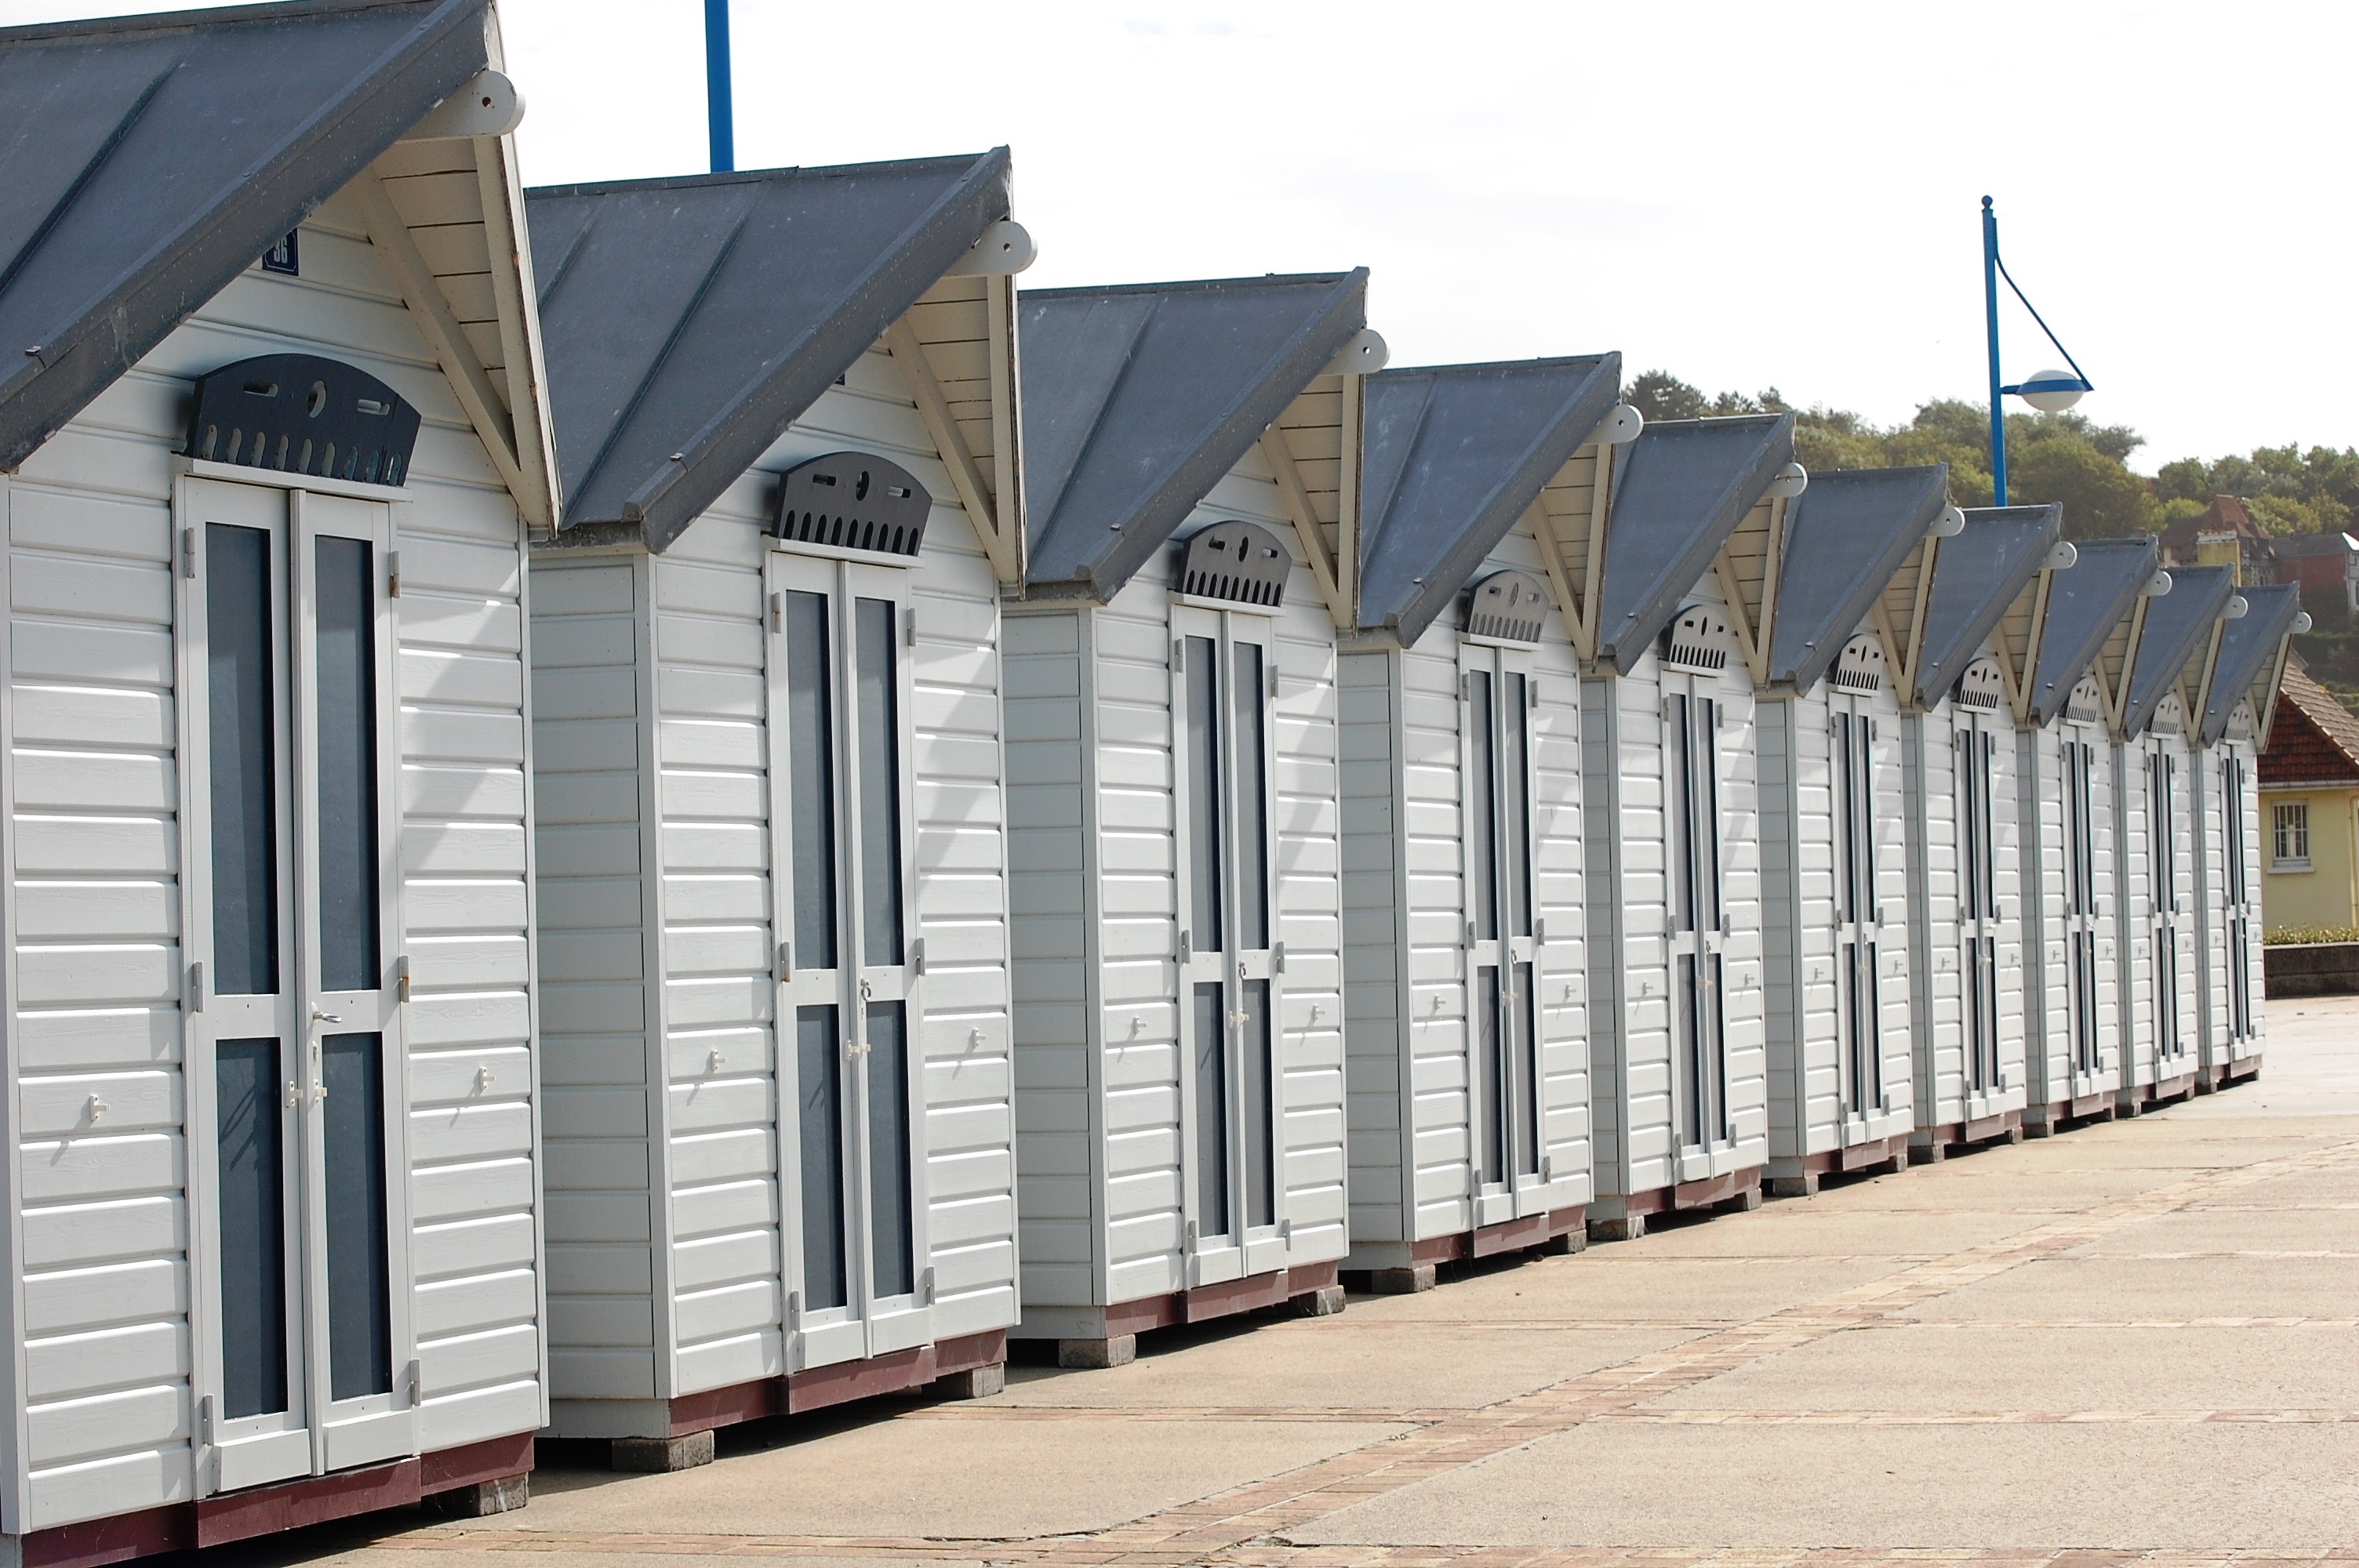
beach, sea, coast, fence, wood, home, wall, shed, summer, holiday, facade, property, siding, beach sea, by the sea, promenade by the sea, outdoor structure